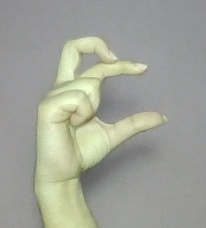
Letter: thal